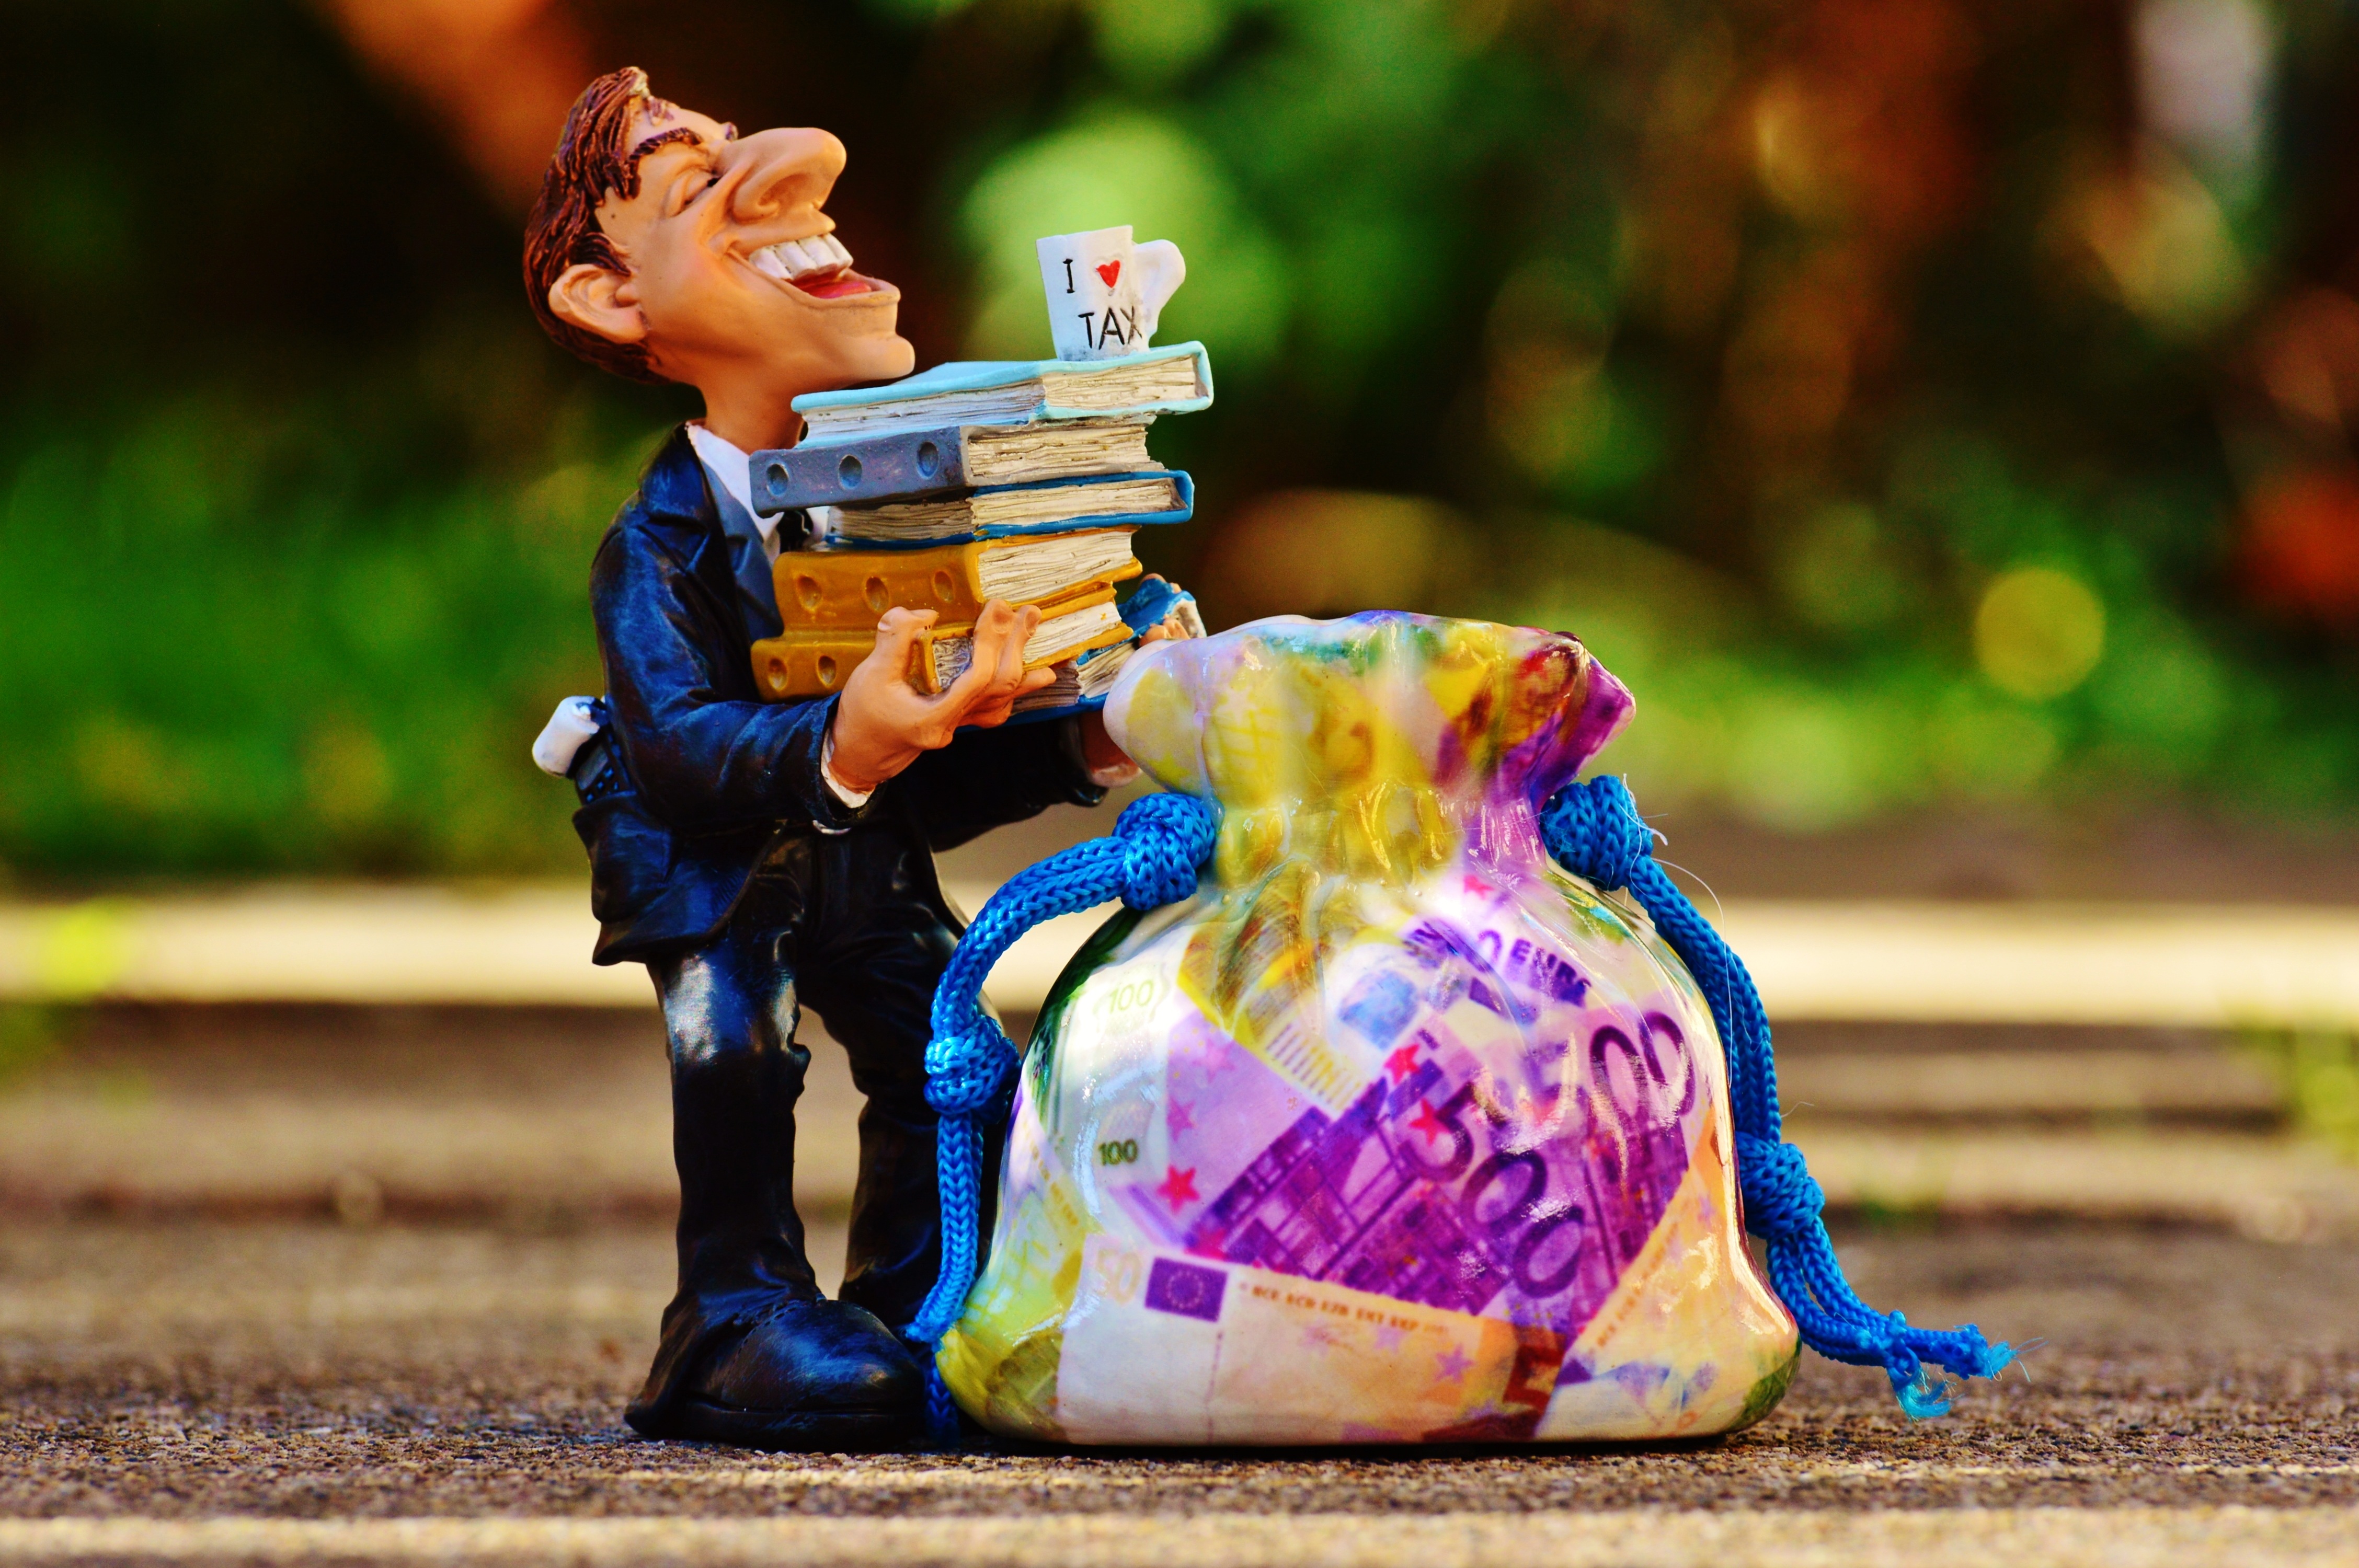
play, color, money, child, toy, funny, state, games, billing, bureaucracy, files, taxes, form, finance, wealth, tax consultant, tax return, income tax, income tax return, tax office